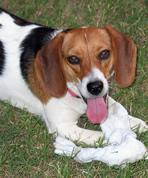
English_foxhound